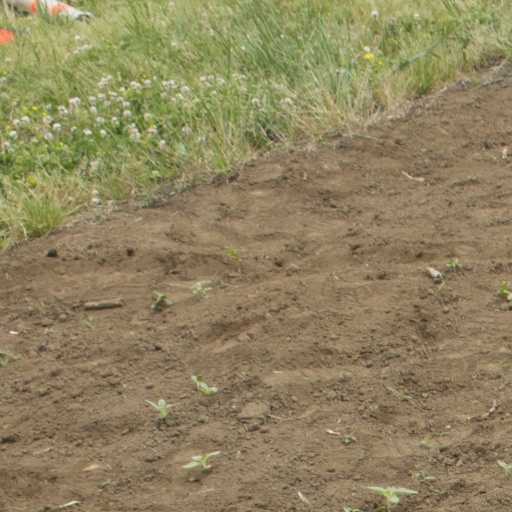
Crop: Jerusalem artichoke